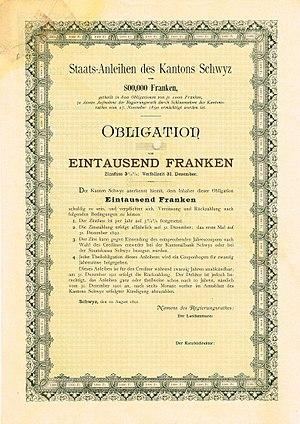
Le canton de Schwytz ou canton de Schwyz est un canton de Suisse, membre fondateur de la Confédération, dont le chef-lieu est Schwytz.